Condominium

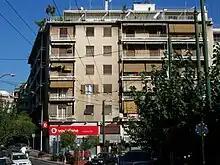
A condominium in Kypseli, Athens, Greece.

In Greece, condominiums became very popular in the 1960s. It is a building one sees everywhere in Greece, since most of its population lives in big cities. They are known as, literally "multi-residences".